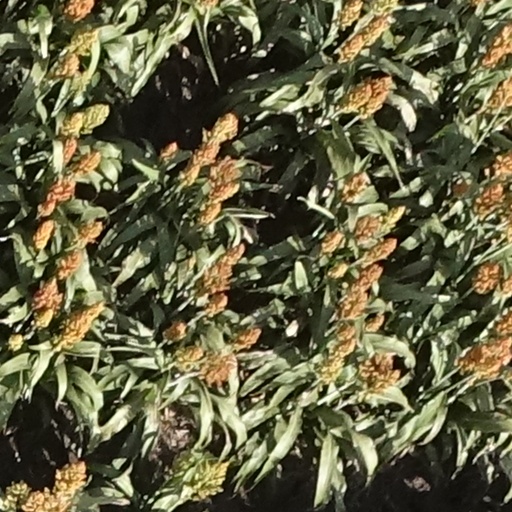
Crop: sorghum